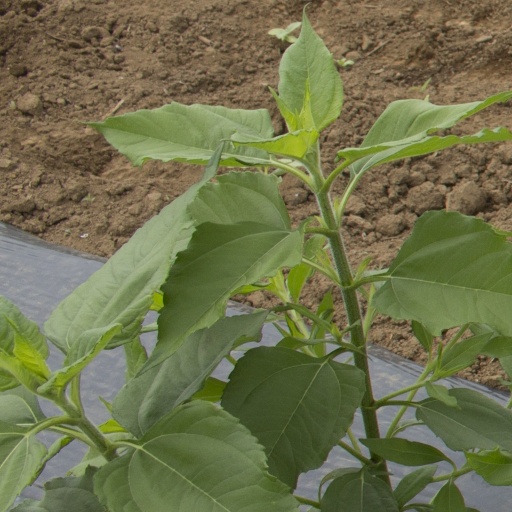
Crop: Jerusalem artichoke